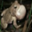
Label: frog